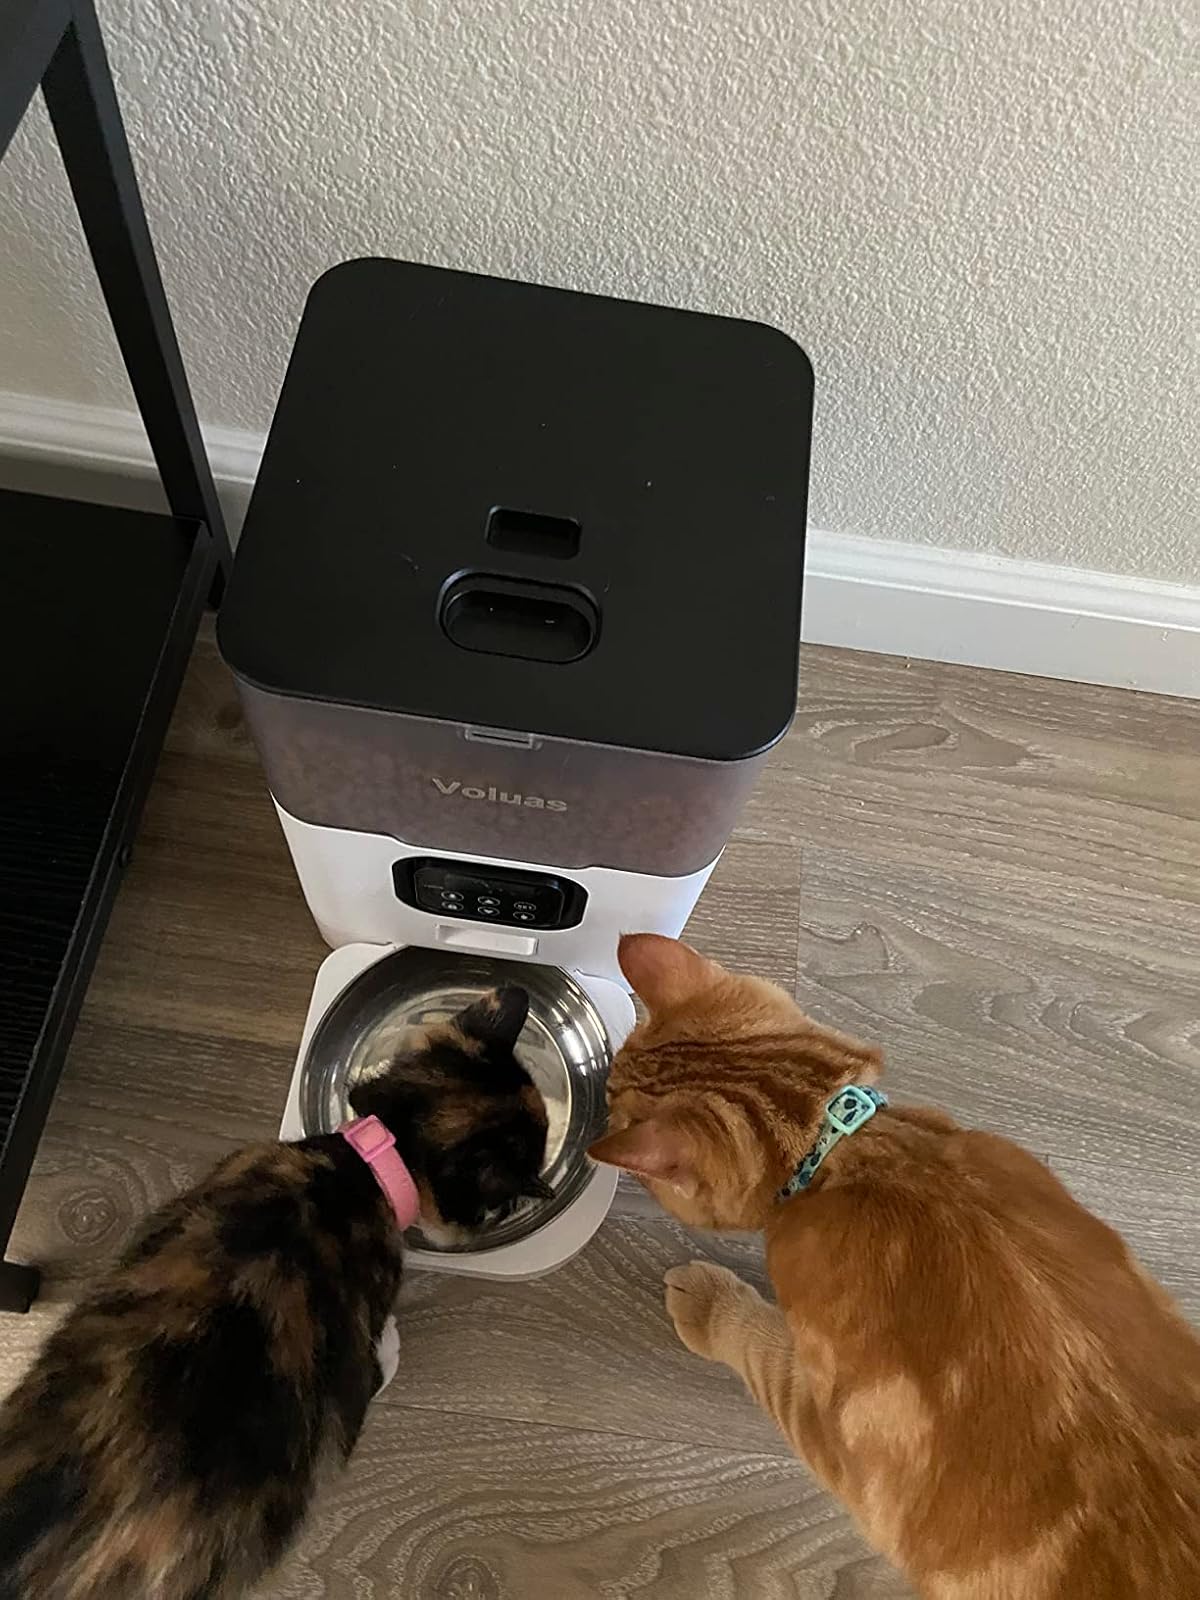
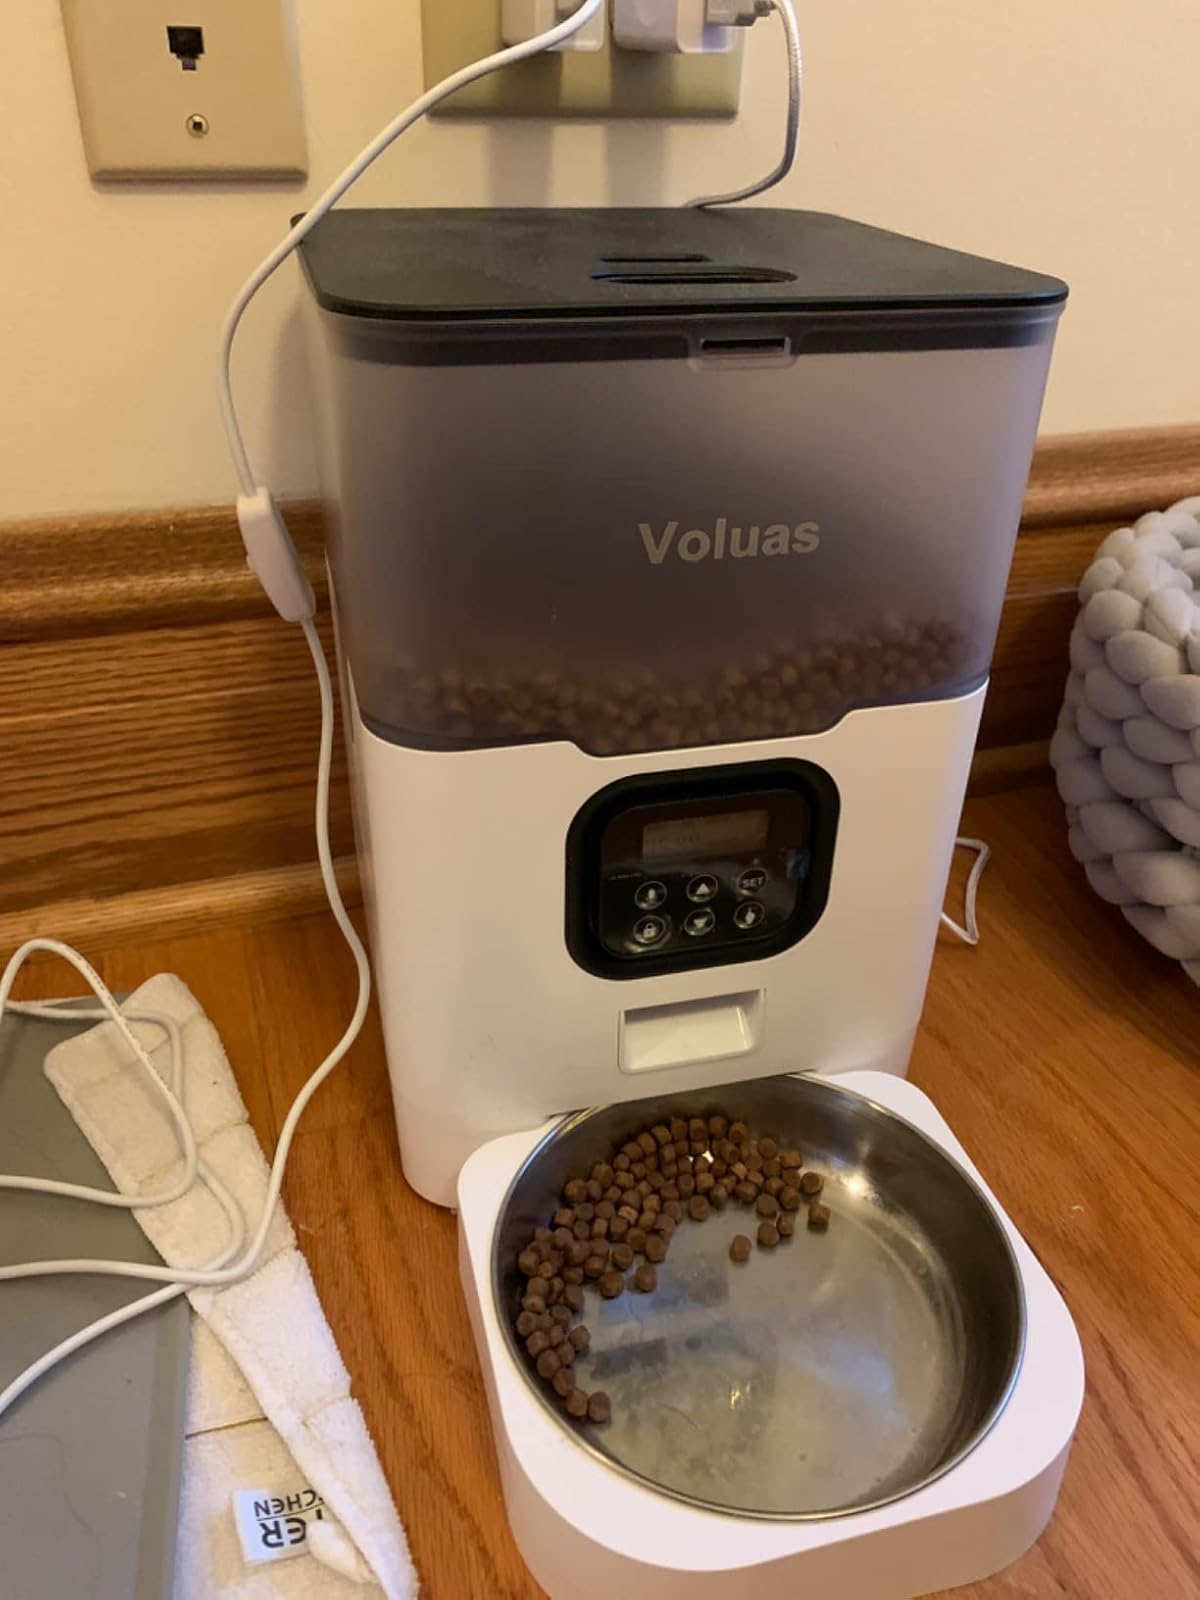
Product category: items_feeder
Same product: yes